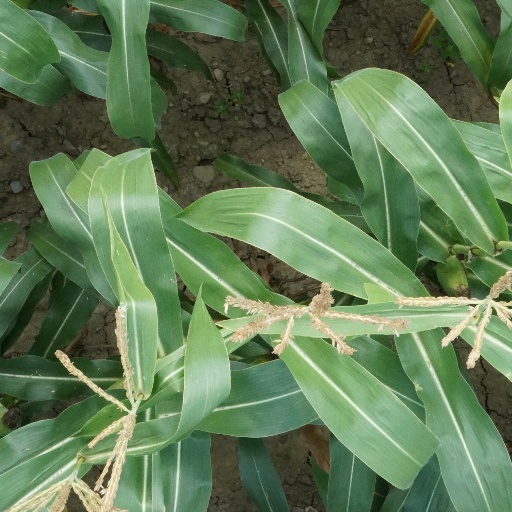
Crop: maize; corn